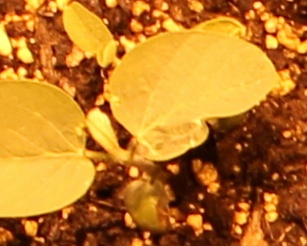
Label: Soybean